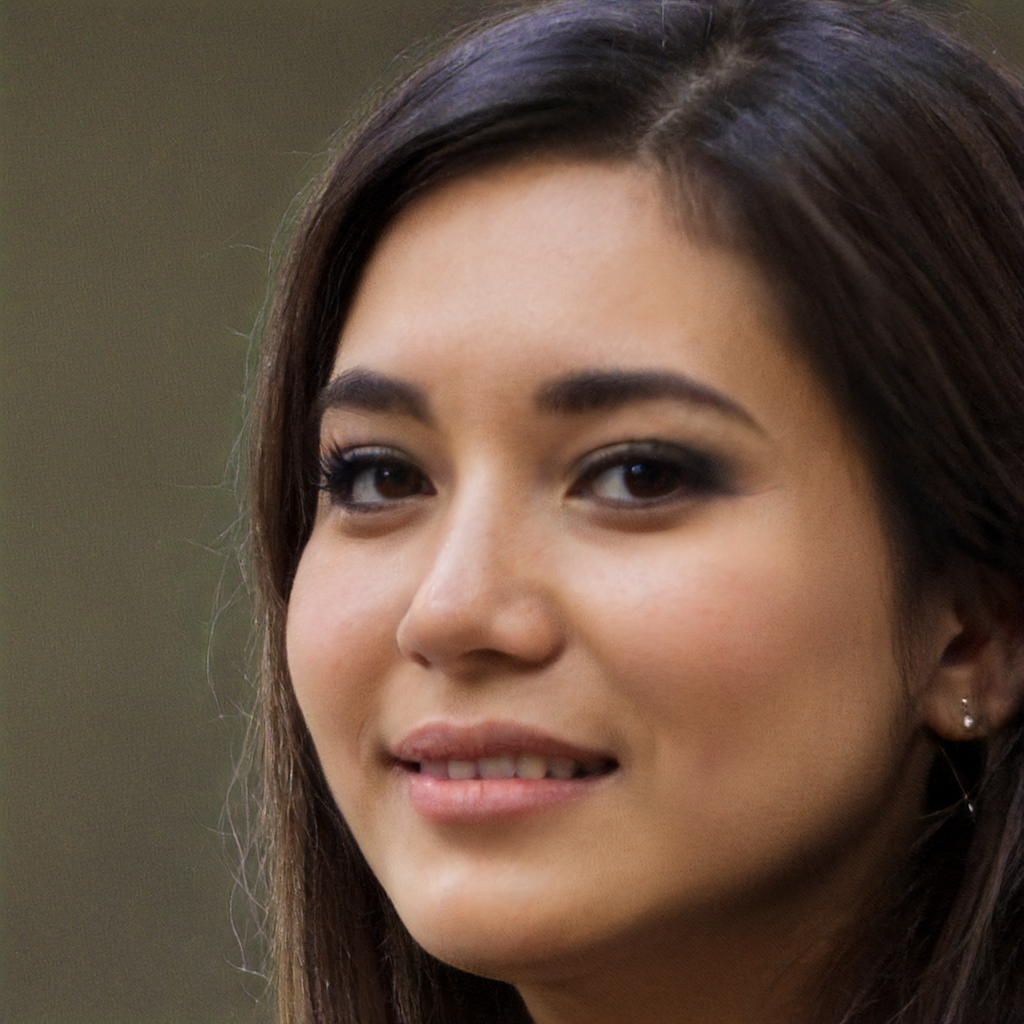
Gender: Female